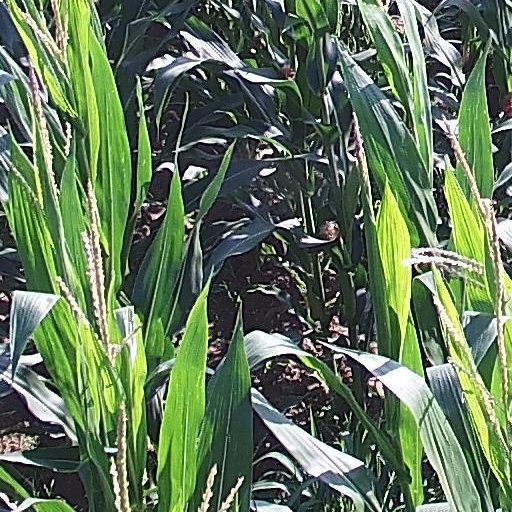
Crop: maize; corn